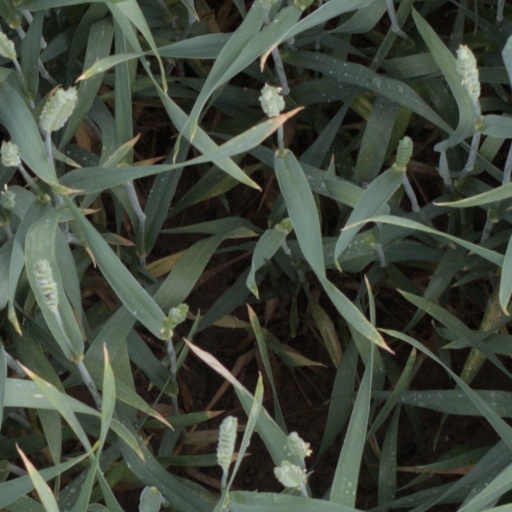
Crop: wheat